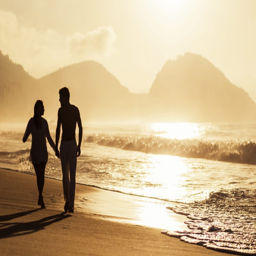
a walk on the beach r1